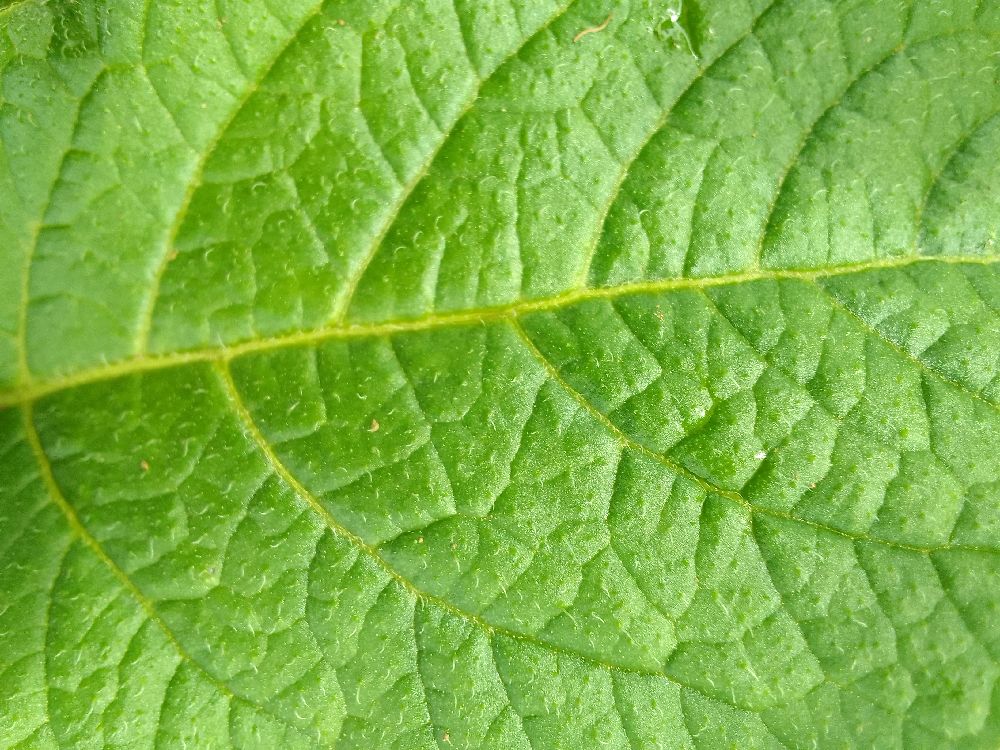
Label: Healthy